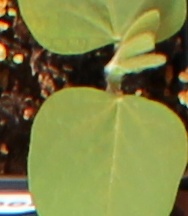
Label: Soybean